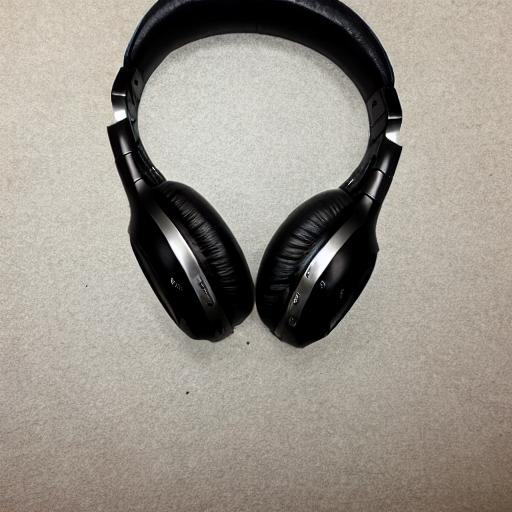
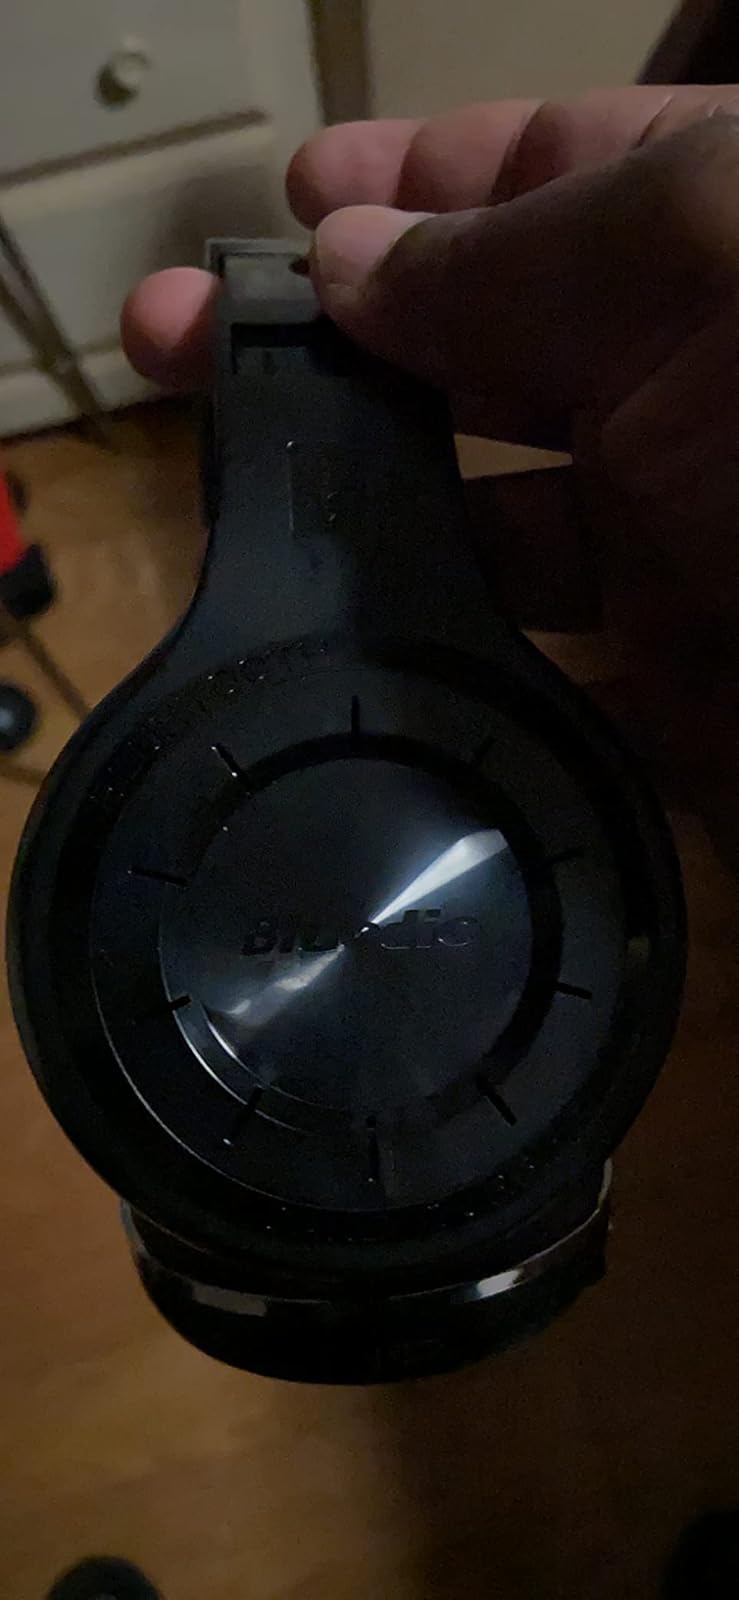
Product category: headphones
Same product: no